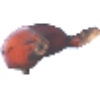
Label: Banana Red 1